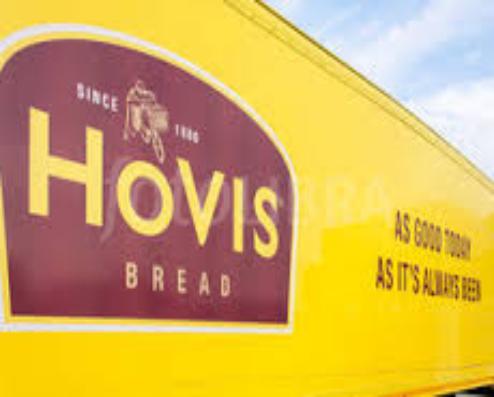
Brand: Hovis
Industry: Leisure